Dmitri Veber

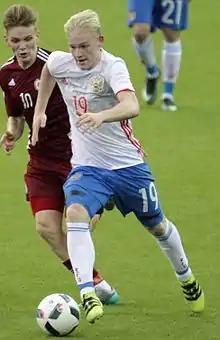
Veber with Russia U-18 in 2017

Dmitri Vitalyevich Veber (born 10 February 1999) is a Russian former football player.